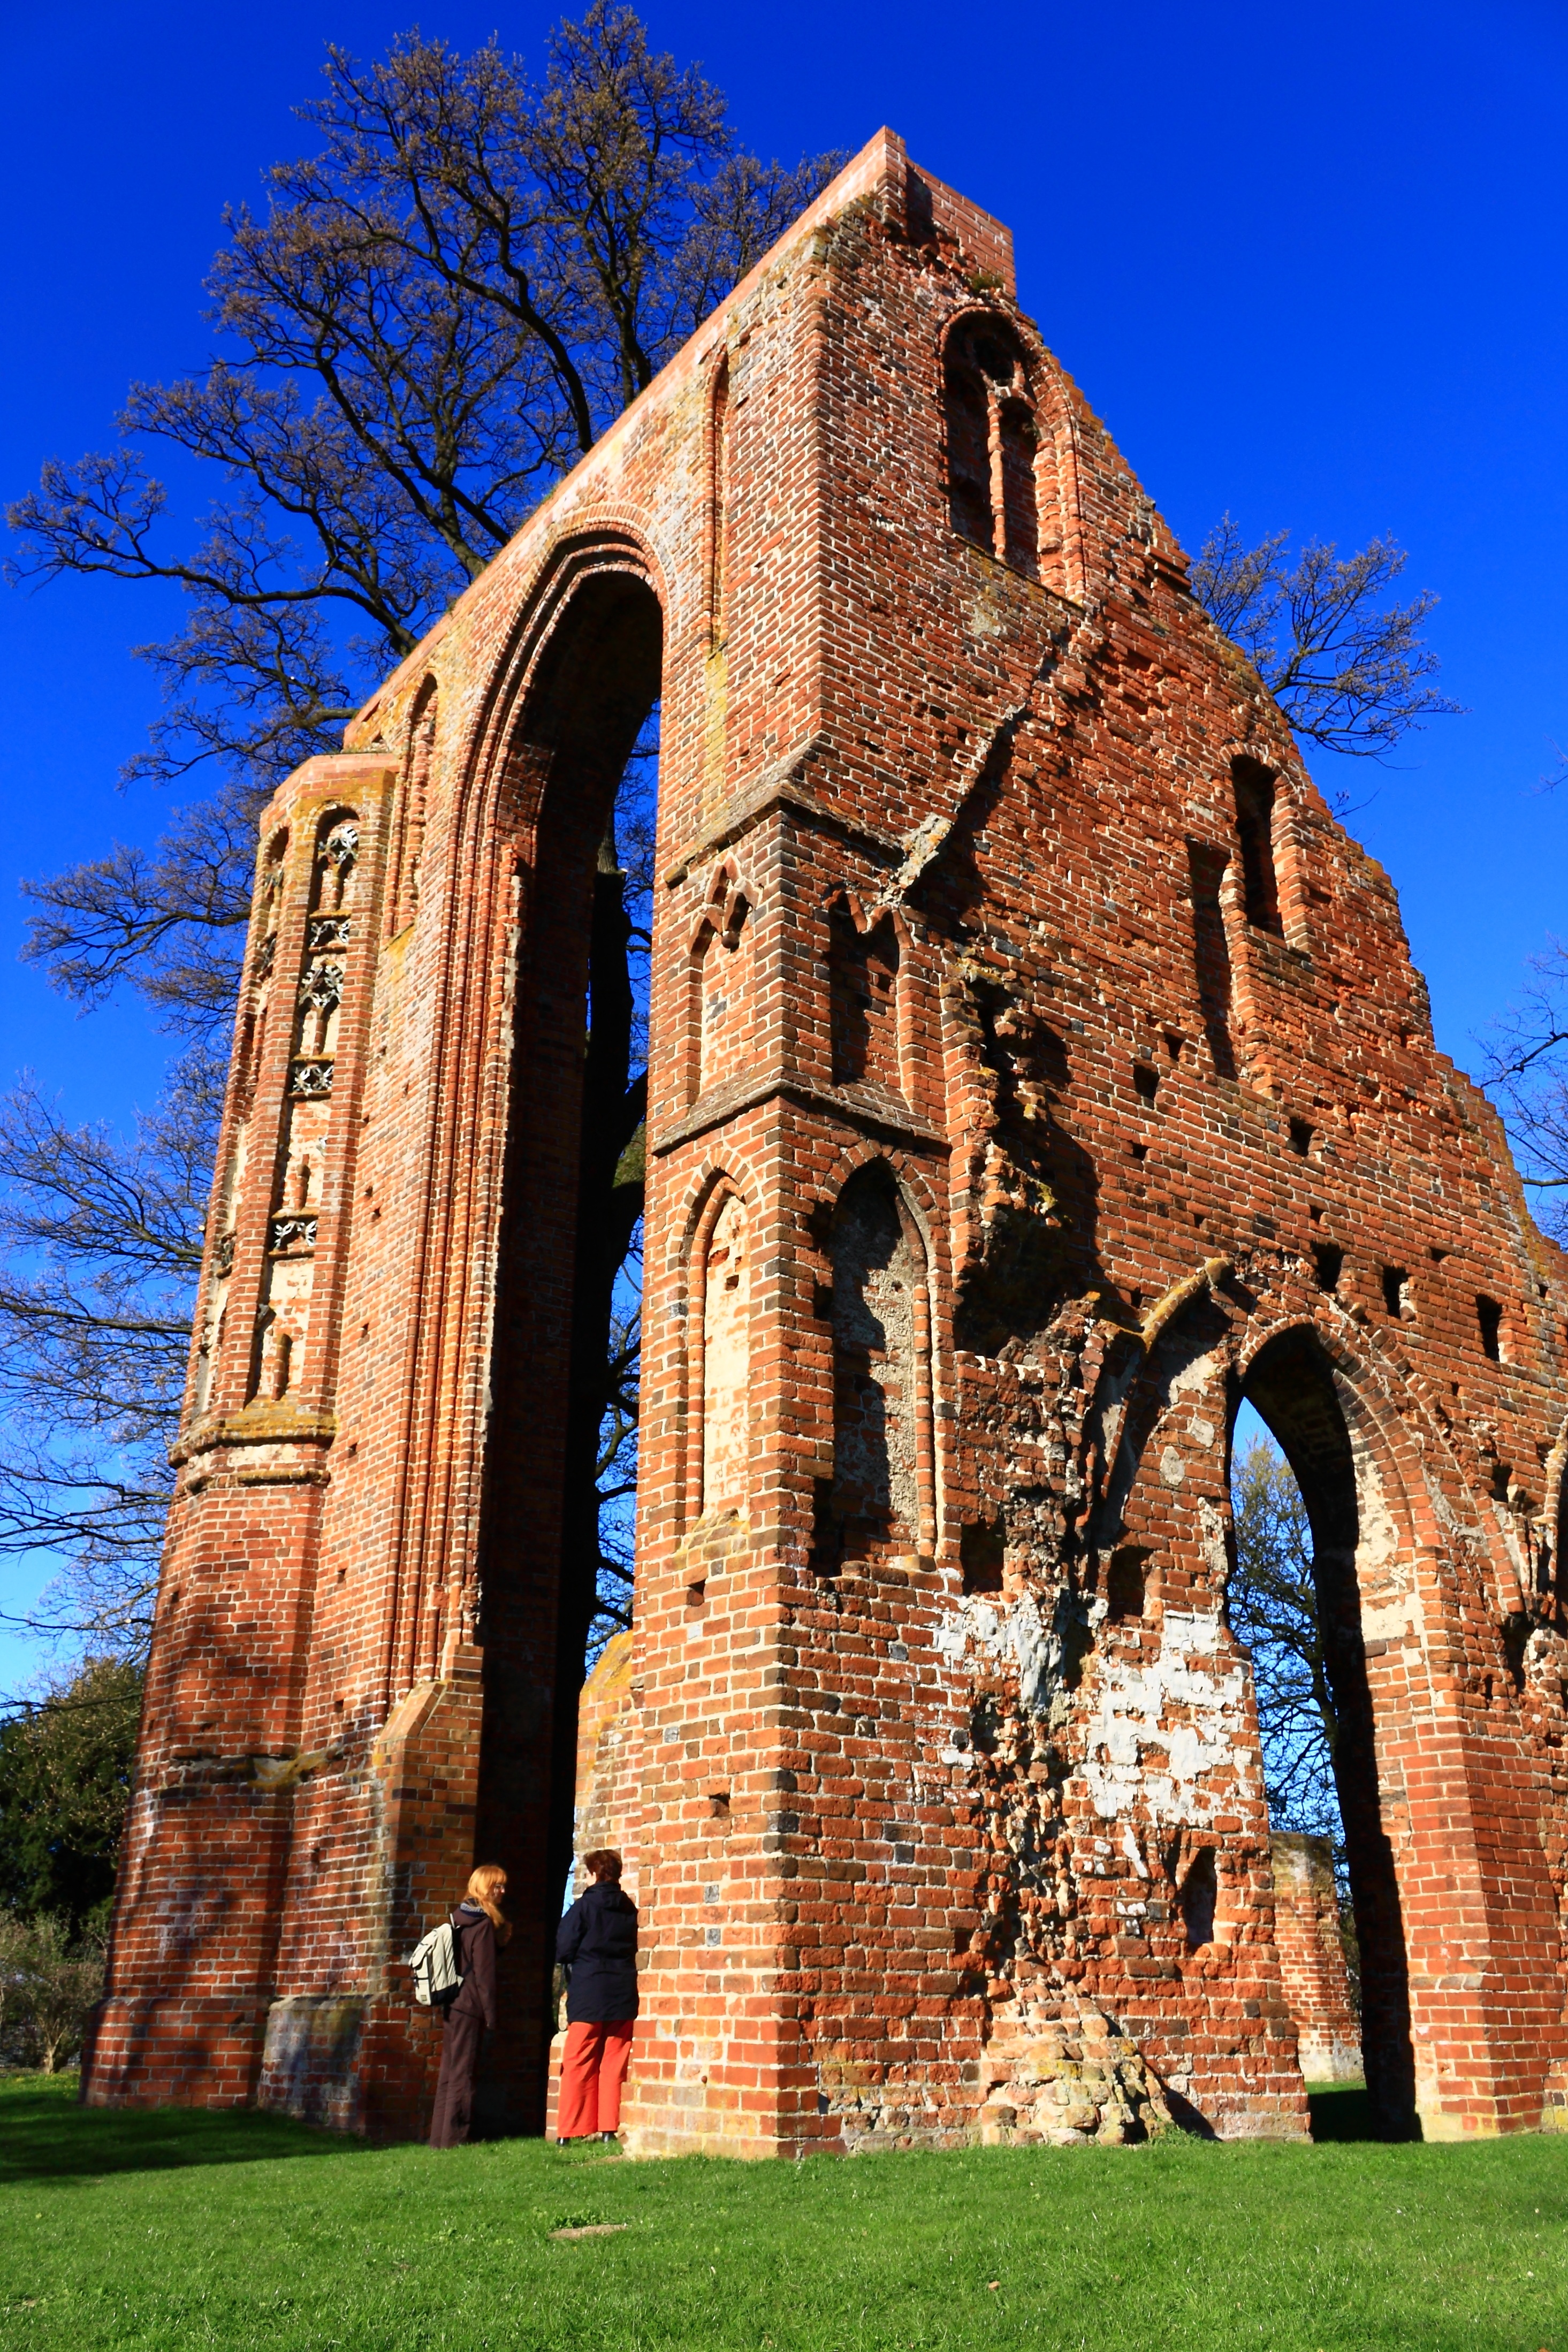
architecture, building, arch, tower, landmark, church, chapel, place of worship, bell tower, ruins, monastery, abbey, historically, middle ages, greifswald, monastery ruins, eldena, ancient history, spanish missions in california, wieck